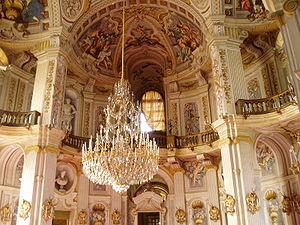
L'architecture baroque à Turin correspond à une période architecturale allant de la deuxième moitié du XVIᵉ siècle à la fin du XVIIᵉ siècle. La ville de Turin conserve aujourd'hui encore le caractère qu'a voulu lui donner le duc de Savoie Emmanuel-Philibert, qui, en 1562, transféra sa capitale de Chambéry à Turin et dut, à une époque où l'absolutisme commençait à s’épanouir, faire le choix d'une architecture affirmant l'autorité de l'État et du monarque. Les façades des palais sont ici beaucoup plus sobres et rigoureuses qu'à Rome. Le baroque est ici rationnel et donne à la ville un air de gravité.
Le pavillon de chasse de Stupinigi, voulue par le roi Victor-Amédée II de Savoie, est un des deux chefs-d'œuvre baroques de l'architecte Filippo Juvarra, qui fait partie de l'ensemble des résidences royales de la maison de Savoie en Piémont. Ce pavillon de chasse est situé sur le territoire de Stupinigi frazione de Nichelino -anciennement Suppunicum, dans le sud-ouest proche de Turin et héberge aujourd'hui le Musée d'art et d'ameublement.